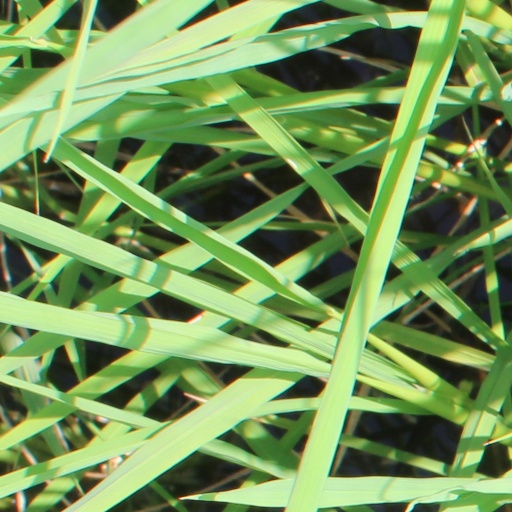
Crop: rice